Newmarket Air Raid Shelter

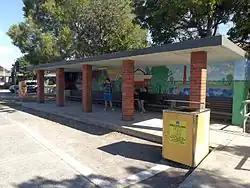
Shelter in 2015

Newmarket Air Raid Shelter is a heritage-listed air raid shelter at Enoggera Road, Newmarket, City of Brisbane, Queensland, Australia. It was designed by Frank Gibson Costello and built by Brisbane City Council. It was added to the Queensland Heritage Register on 6 April 2005.